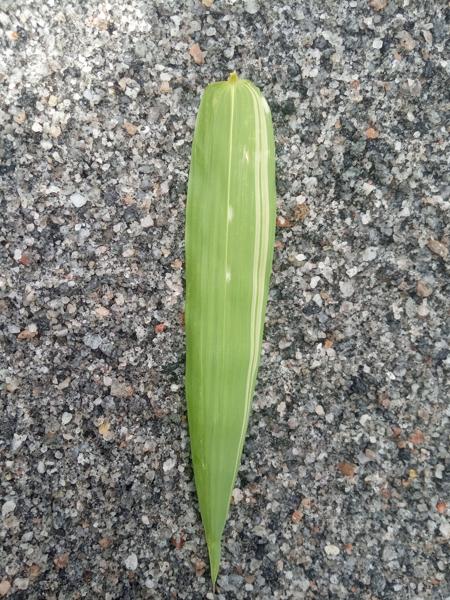
Plant: Bamboo